Mal Moore

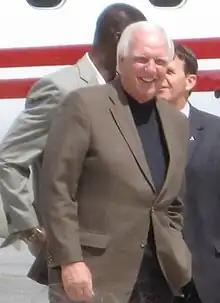

Mal Mathad Moore (December 19, 1939 – March 30, 2013) was an American football coach and college athletics administrator. He served as the athletic director at the University of Alabama from 1999 to 2013. On November 23, 1999, he was hired as athletic director after spending almost thirty years in other areas with the university. As a player, coach, and director of athletics, Moore was part of ten national championship football teams. In May 2012, he was inducted into the Alabama Sports Hall of Fame. Moore died March 30, 2013, in Durham, North Carolina.